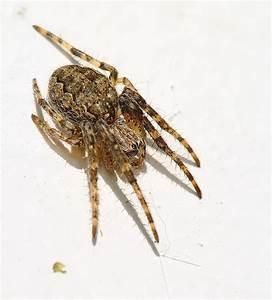
spider